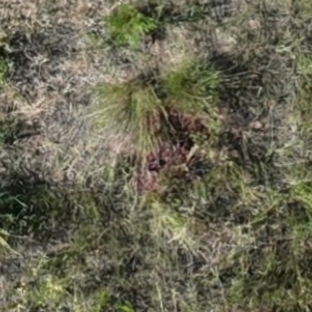
Month: july
Dye color: red
Dye concentration: low